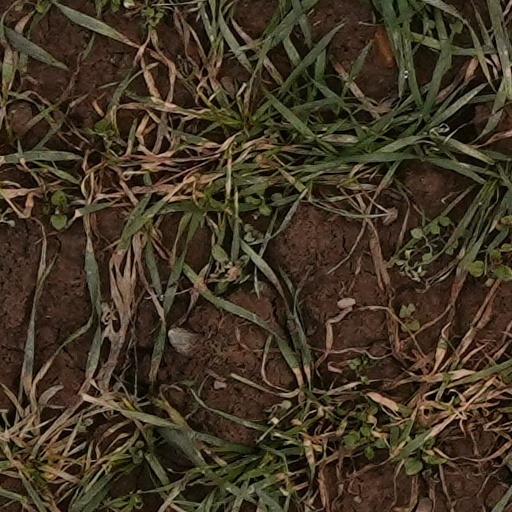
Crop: wheat